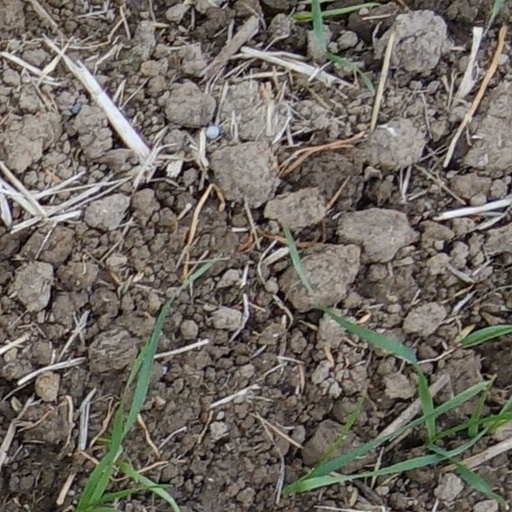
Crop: wheat